University of Virginia

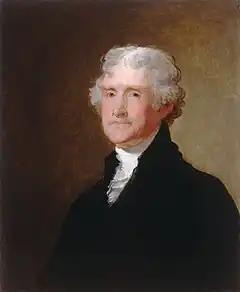
Thomas Jefferson, the university's founder, by Gilbert Stuart

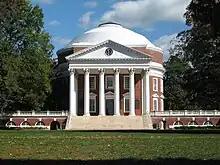

In 1802, while serving as president of the United States, Thomas Jefferson wrote to artist Charles Willson Peale that his concept of the new university would be "on the most extensive and liberal scale that our circumstances would call for and our faculties meet," and it might even attract talented students from "other states to come, and drink of the cup of knowledge." Virginia was already home to the College of William & Mary in Williamsburg, but Jefferson lost all confidence in his "alma mater," partly because of its religious nature—it required all its students to recite a catechism—and its stifling of the sciences. Jefferson had flourished under William & Mary professors William Small and George Wythe decades earlier, but the college was in a period of great decline and his concern became so dire by 1800 that he expressed to British chemist Joseph Priestley, "we have in that State, a college just well enough endowed to draw out the miserable existence to which a miserable constitution has doomed it." These words would ring true some seventy years later when William & Mary fell bankrupt after the Civil War and the Williamsburg college was shuttered completely in 1881, later being revived as primarily a small college for teachers until it regained university status later in the twentieth century. Jefferson envisioned his new university would "be based on the illimitable freedom of the human mind. For here we are not afraid to follow truth wherever it may lead, nor to tolerate any error so long as reason is left free to combat it."